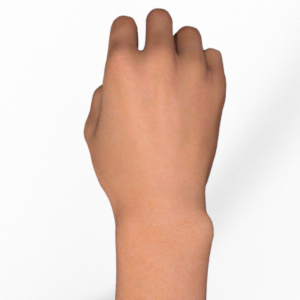
Label: rock